Jim Thorpe, Pennsylvania

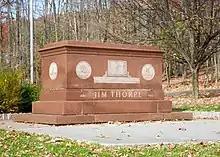
Jim Thorpe's gravesite

Jim Thorpe was founded in 1818 as Mauch Chunk, a name derived from the term "Mawsch Unk", meaning Bear Place in Unami, the language of the native Lenape, possibly a reference to Bear Mountain, an extension of Mauch Chunk Ridge that resembled a sleeping bear, or perhaps the original profile of the ridge, which has since been changed heavily by 220 years of mining. The company town was founded by Josiah White and his two partners, founders of the Lehigh Coal & Navigation Company (LC&N). The town would be the lower terminus of a gravity railroad, the Summit Hill & Mauch Chunk Railroad, which would bring coal to the head of the LC&N Lehigh Canal for transshipment to the confluence of the Delaware River, downstream at Easton. It would thereby ship LC&N's coal to Philadelphia, Trenton, New York City, and other large cities in New Jersey and Delaware, and by ocean to the whole East Coast. Canal shipping was eventually replaced by railroad shipping.